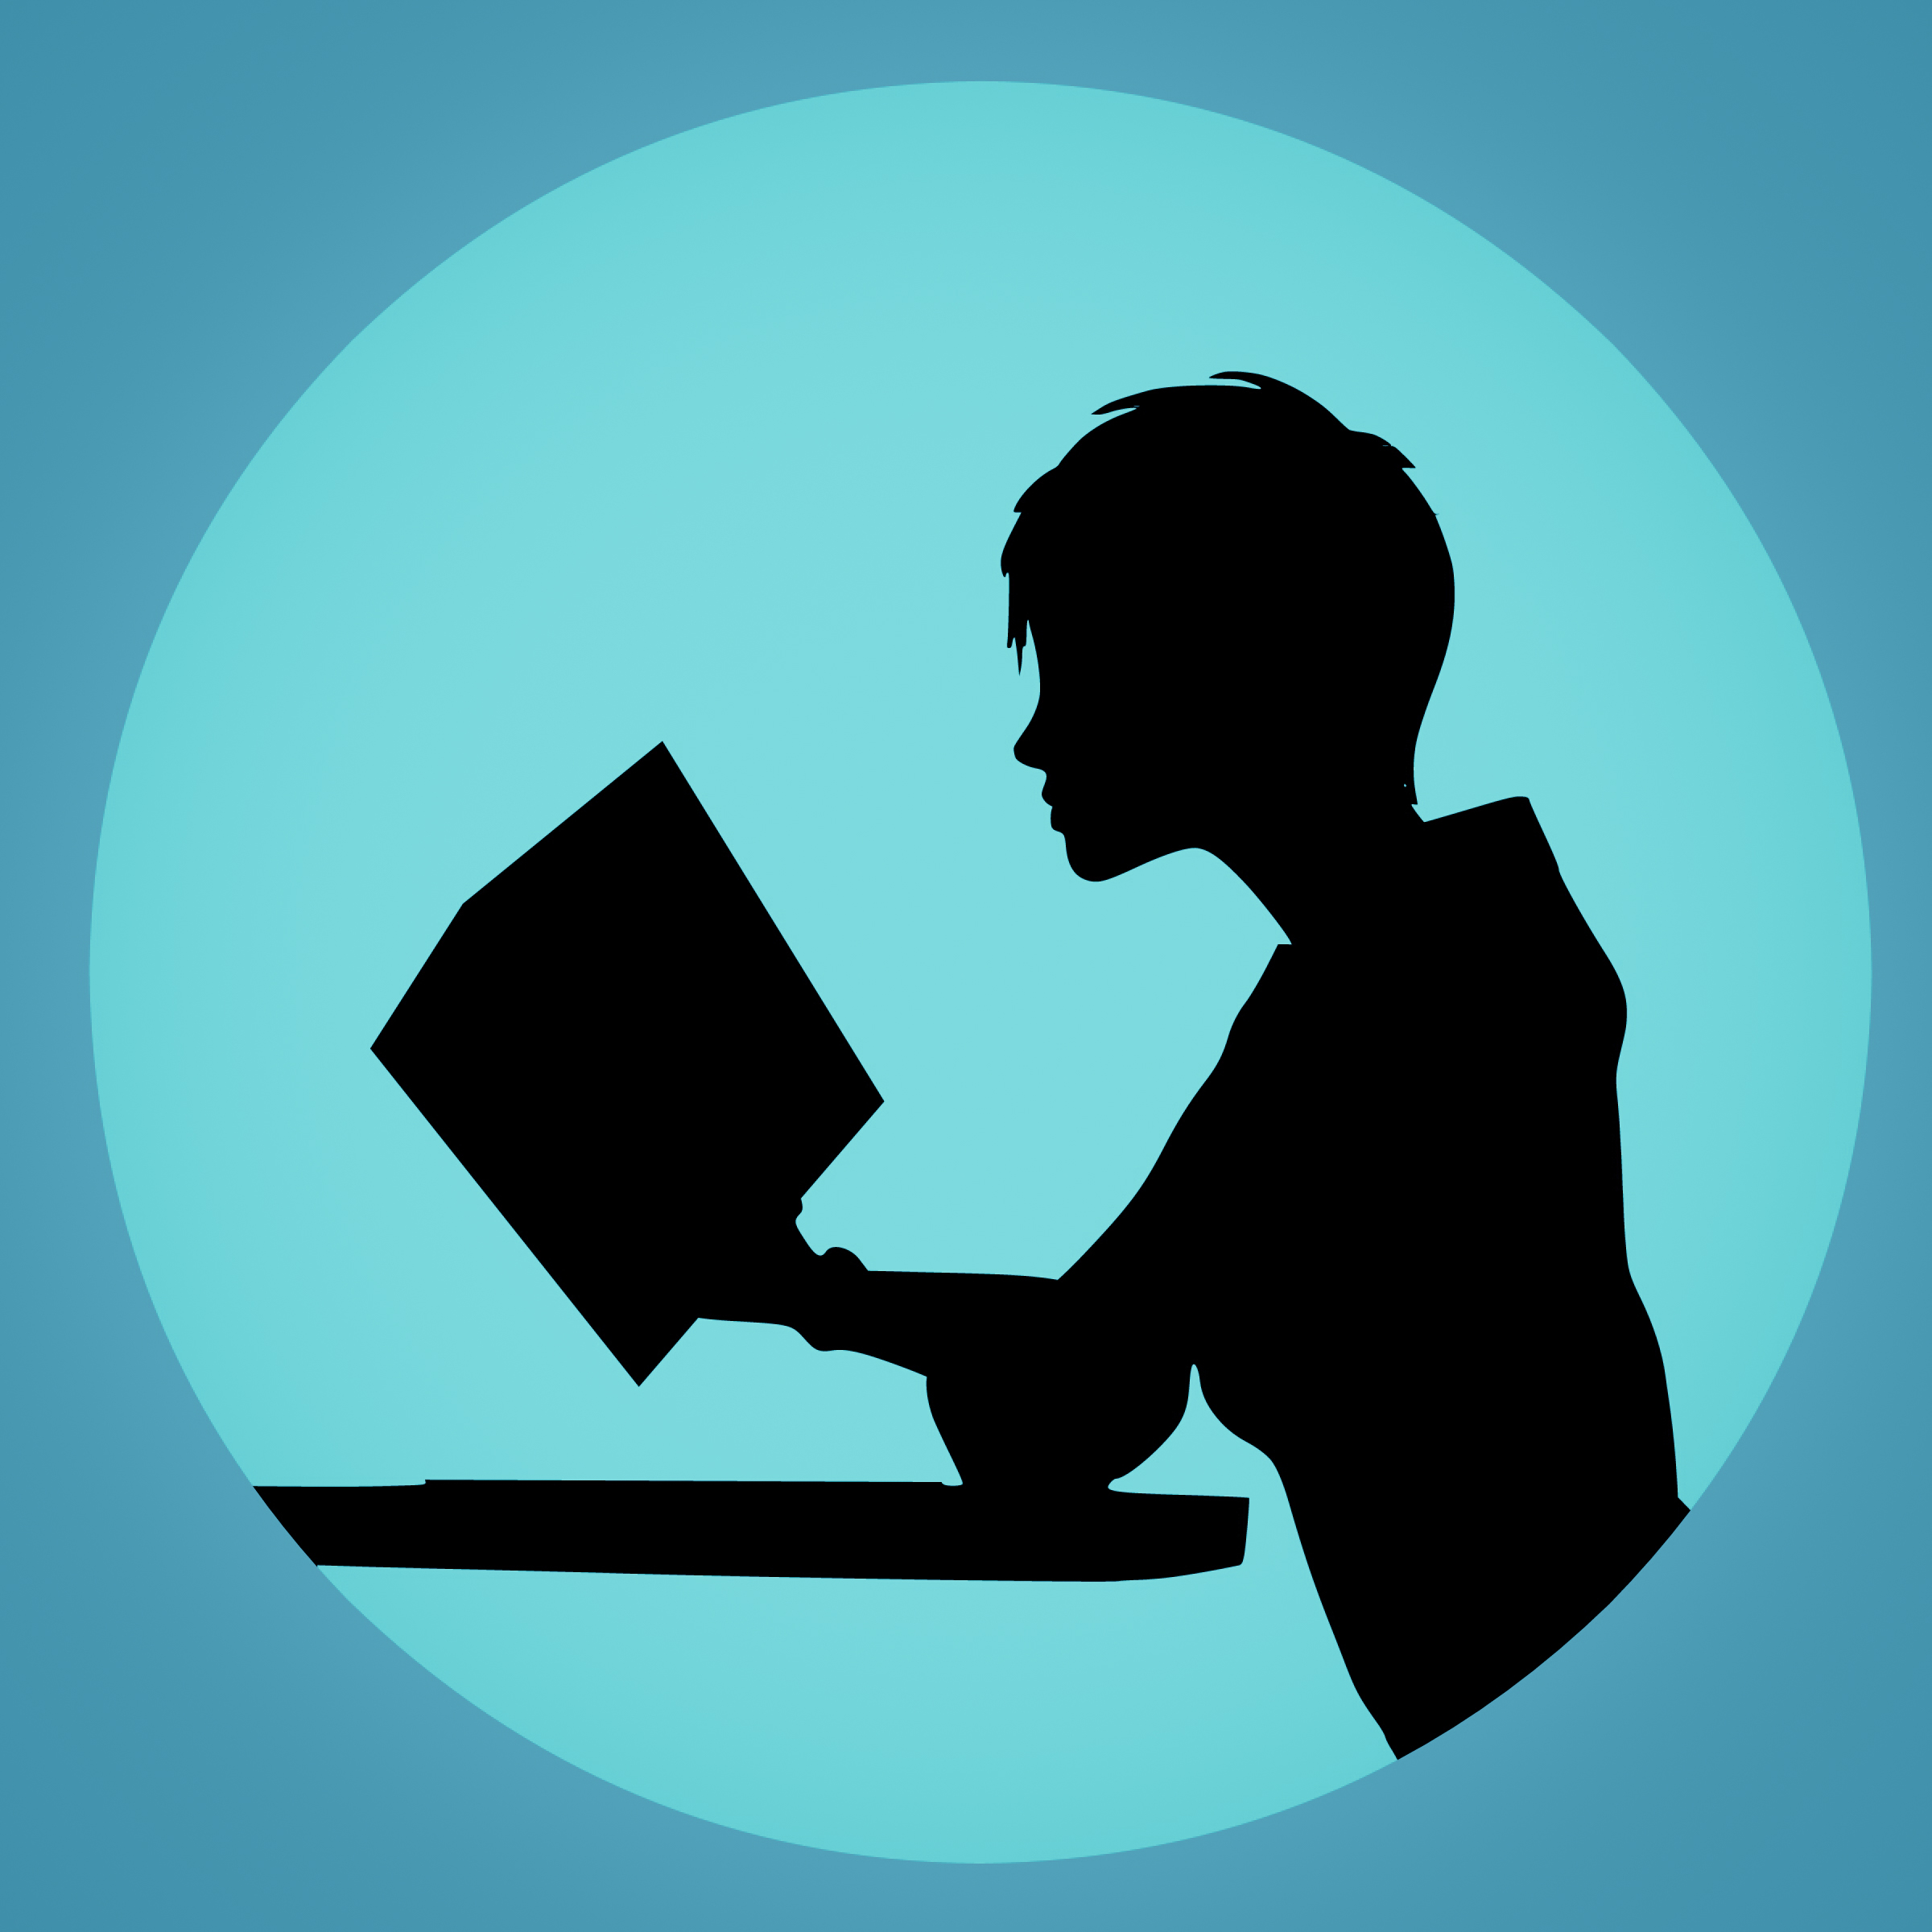
education, studying, university, icon, bachelor, cap, diploma, learning, student, training class, reading, success, symbol, teaching, graduation, professor, achievement, silhouette, human behavior, font, illustration, computer wallpaper